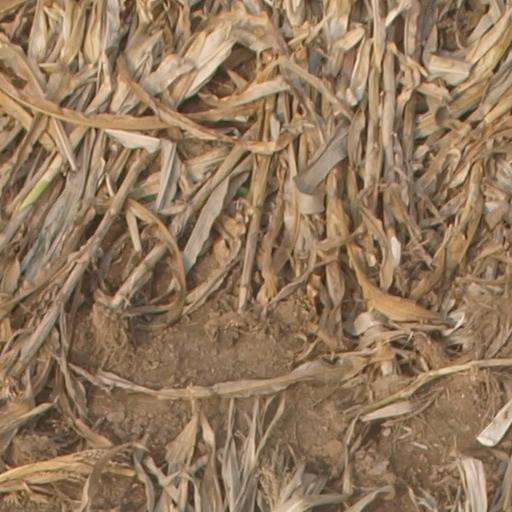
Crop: maize; corn